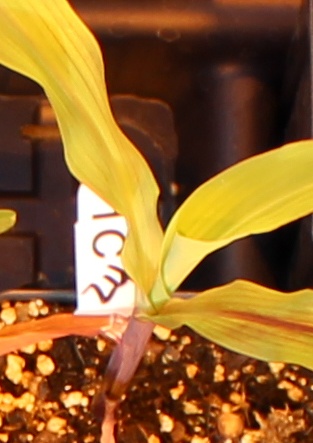
Label: Corn